Pestana Group

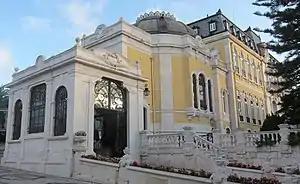
Pestana Palace, in Lisbon is the group's flagship luxury hotel.

The firm's main activity is tourism, having also interests in industry and services. It manages hotel units in three different continents: Europe, South America, and Africa. The countries it serves on those continents are [in alphabetical order]: Argentina, Brazil, Cape Verde, Mozambique, Portugal, São Tomé and Príncipe, and South Africa. Besides the 91 hotels, the Pestana Group has six timesharing properties, three golf courses, two real estate/touristic properties, a gambling concession for a Casino, a participation in a charter airline, a travel agency and three Tour Operators.